Gondhla

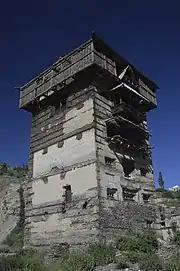
The Gondhla fort.

This site was possibly a Buddhist establishment even earlier than the time of Padmasambhava, as some ancient artefacts are associated with it. A chased copper goblet dated to the first century BCE was found near the monastery in 1857 by a British officer called Major Hay. This goblet is considered to be evidence of Buddhist monk cells being located in a cave monastery at that time. The frieze on the vase denotes a chariot procession and is considered one of the oldest examples of metalwork to be decorated in this way in India. Known as the Kulu Vase, it is now kept in the British Museum. A damaged marble head of Avalokiteśvara also found here, is kept in the Guru Ghantal Monastery itself, and is claimed to date back to the time of Nagarjuna in the second century. This seems to be the only monastery in the region other than Sani Monastery in Zanskar which has a history which is claimed to go back to the era of the Kushan Empire. There is also a black stone image of the goddess Vajreśvarī Devī, and a wooden statue of the Buddha said to have been installed by the monk Rinchen Zangpo (958-1055), a famous lotsawa (translator of Sanskrit Buddhist texts). The monastery has distinctive wooden (as opposed to clay) idols of Padmasambhava, Brijeshwari Devi and several other lamas.